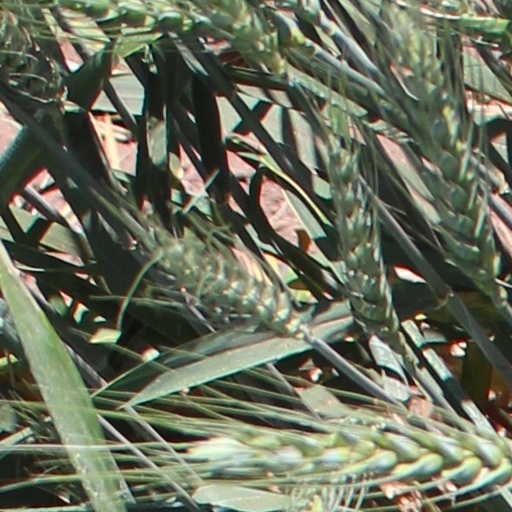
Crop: wheat